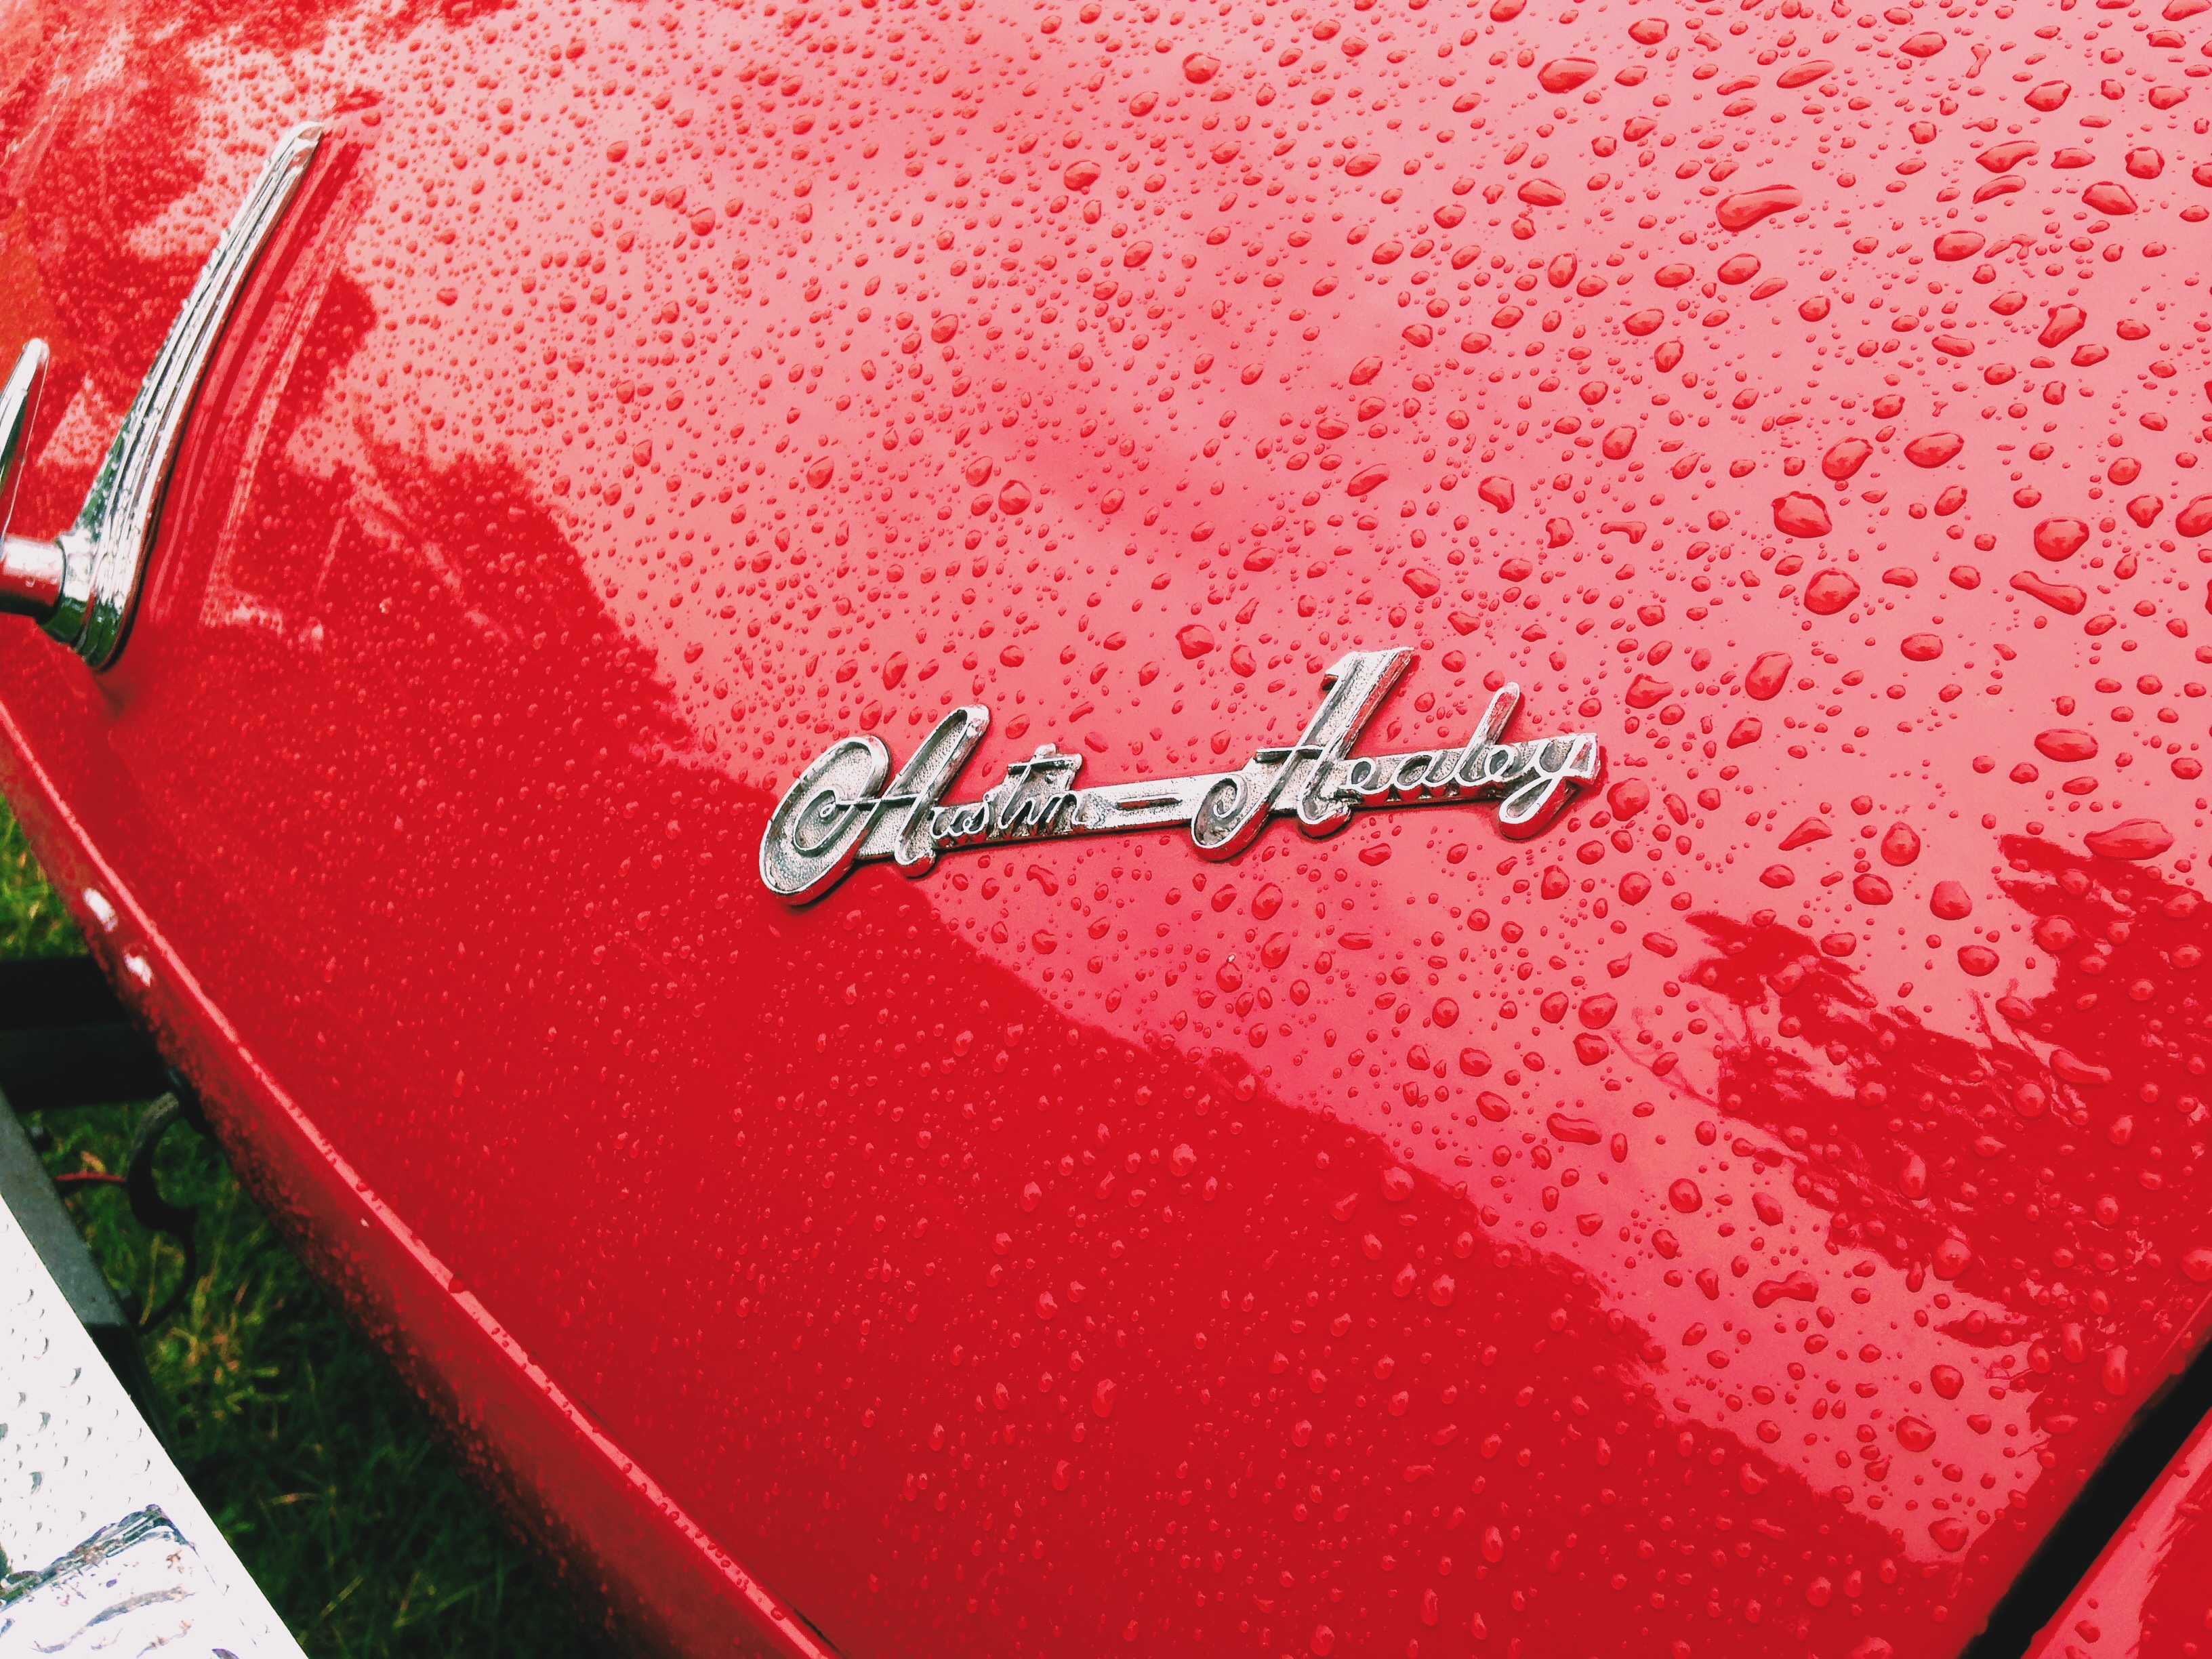
wheel, flower, red, vehicle, surfboard, pink, surfing equipment and supplies